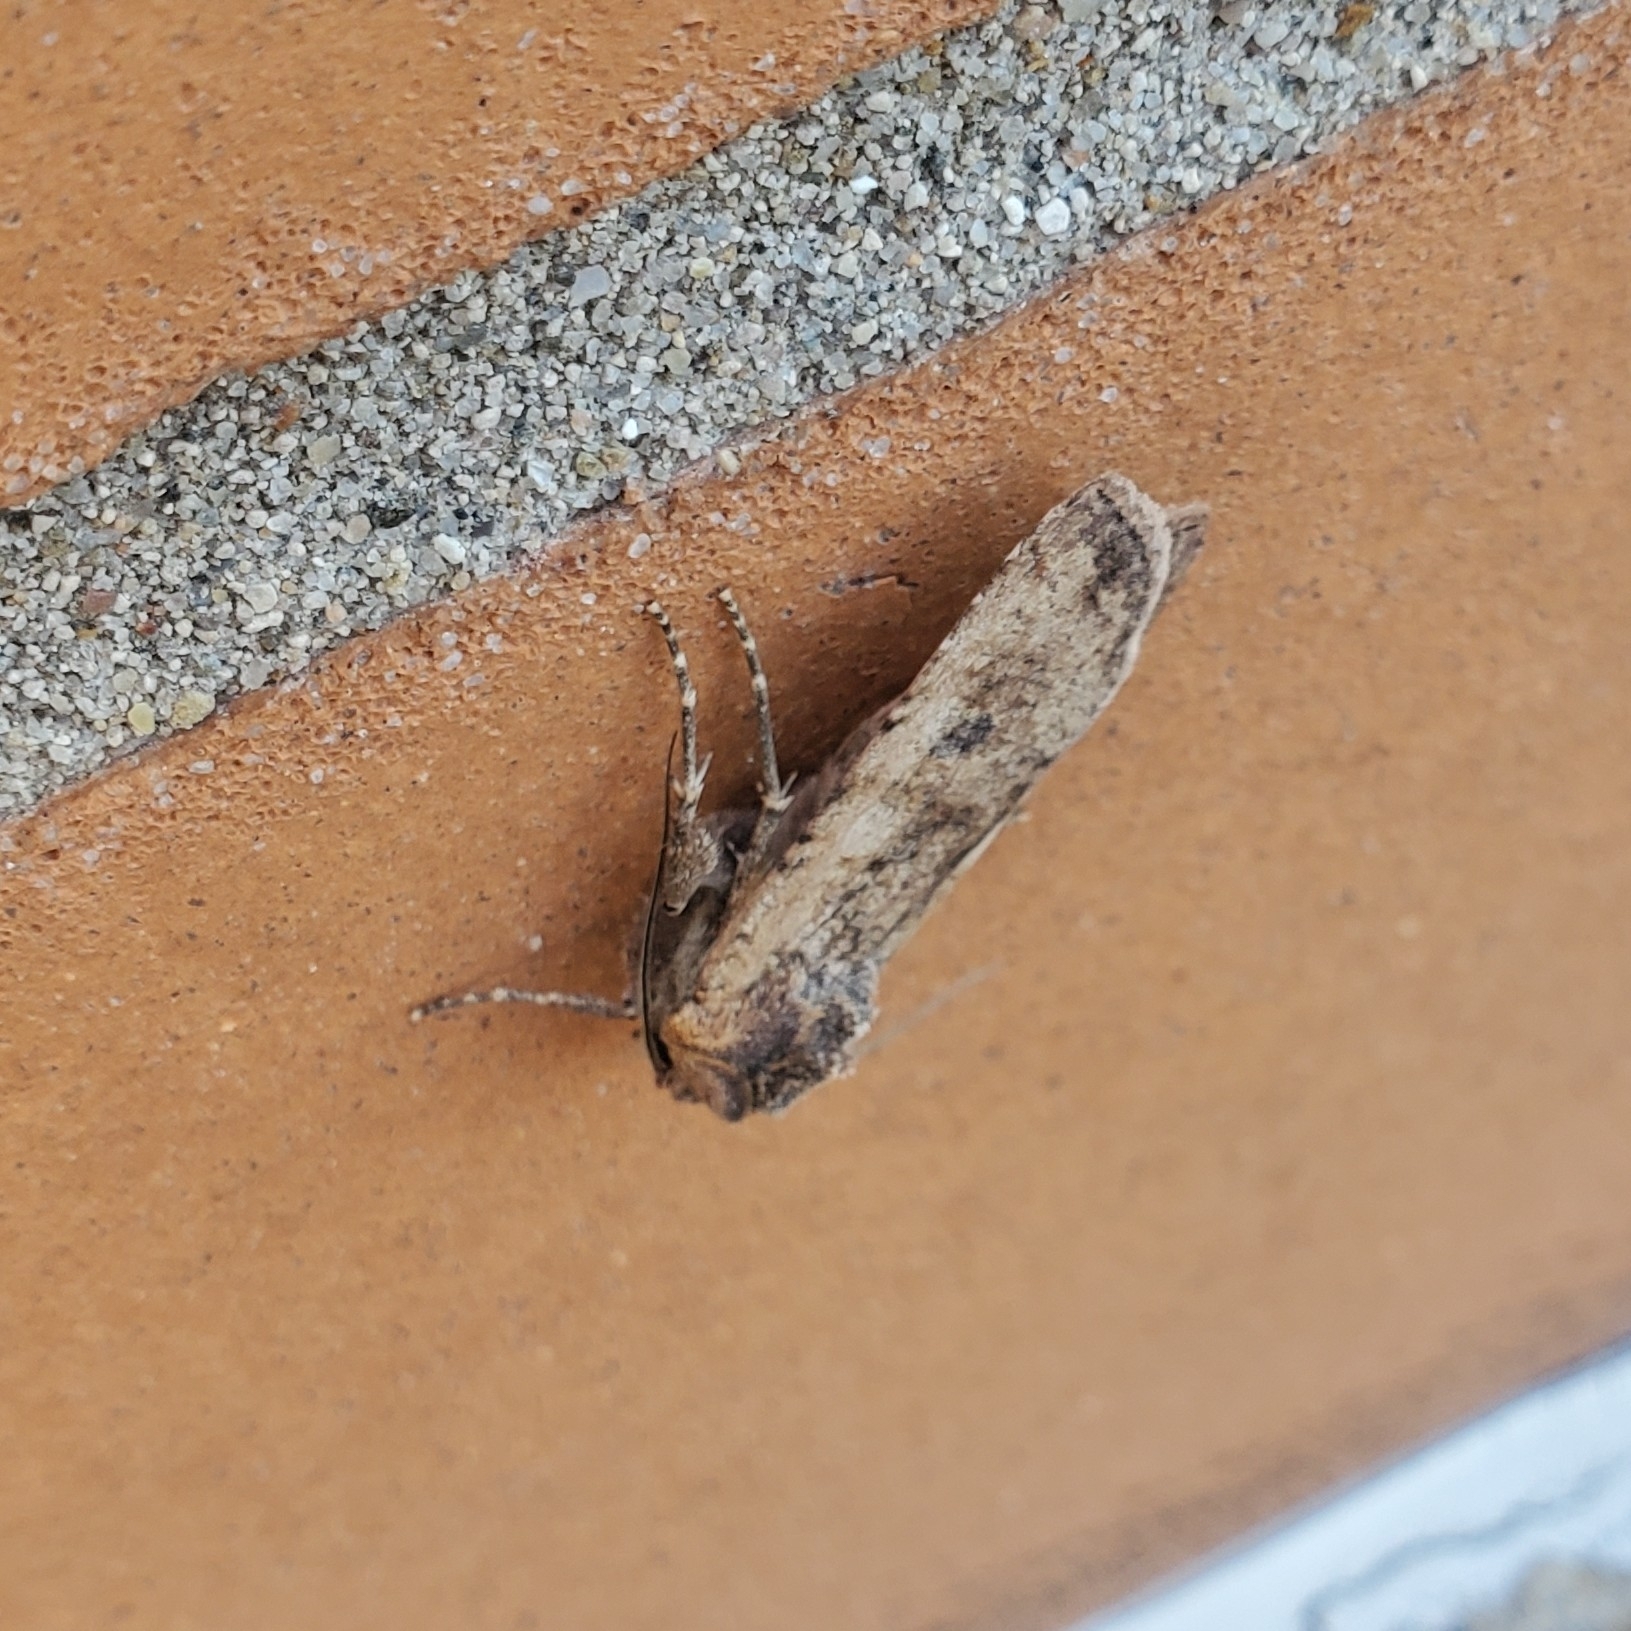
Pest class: cutworms